Alamo Race Track

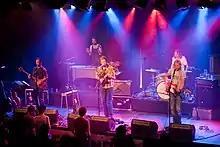
Alamo Race Track. 6 May 2011

Alamo Race Track is a rock band from Amsterdam, Netherlands. They have released five full-length albums.